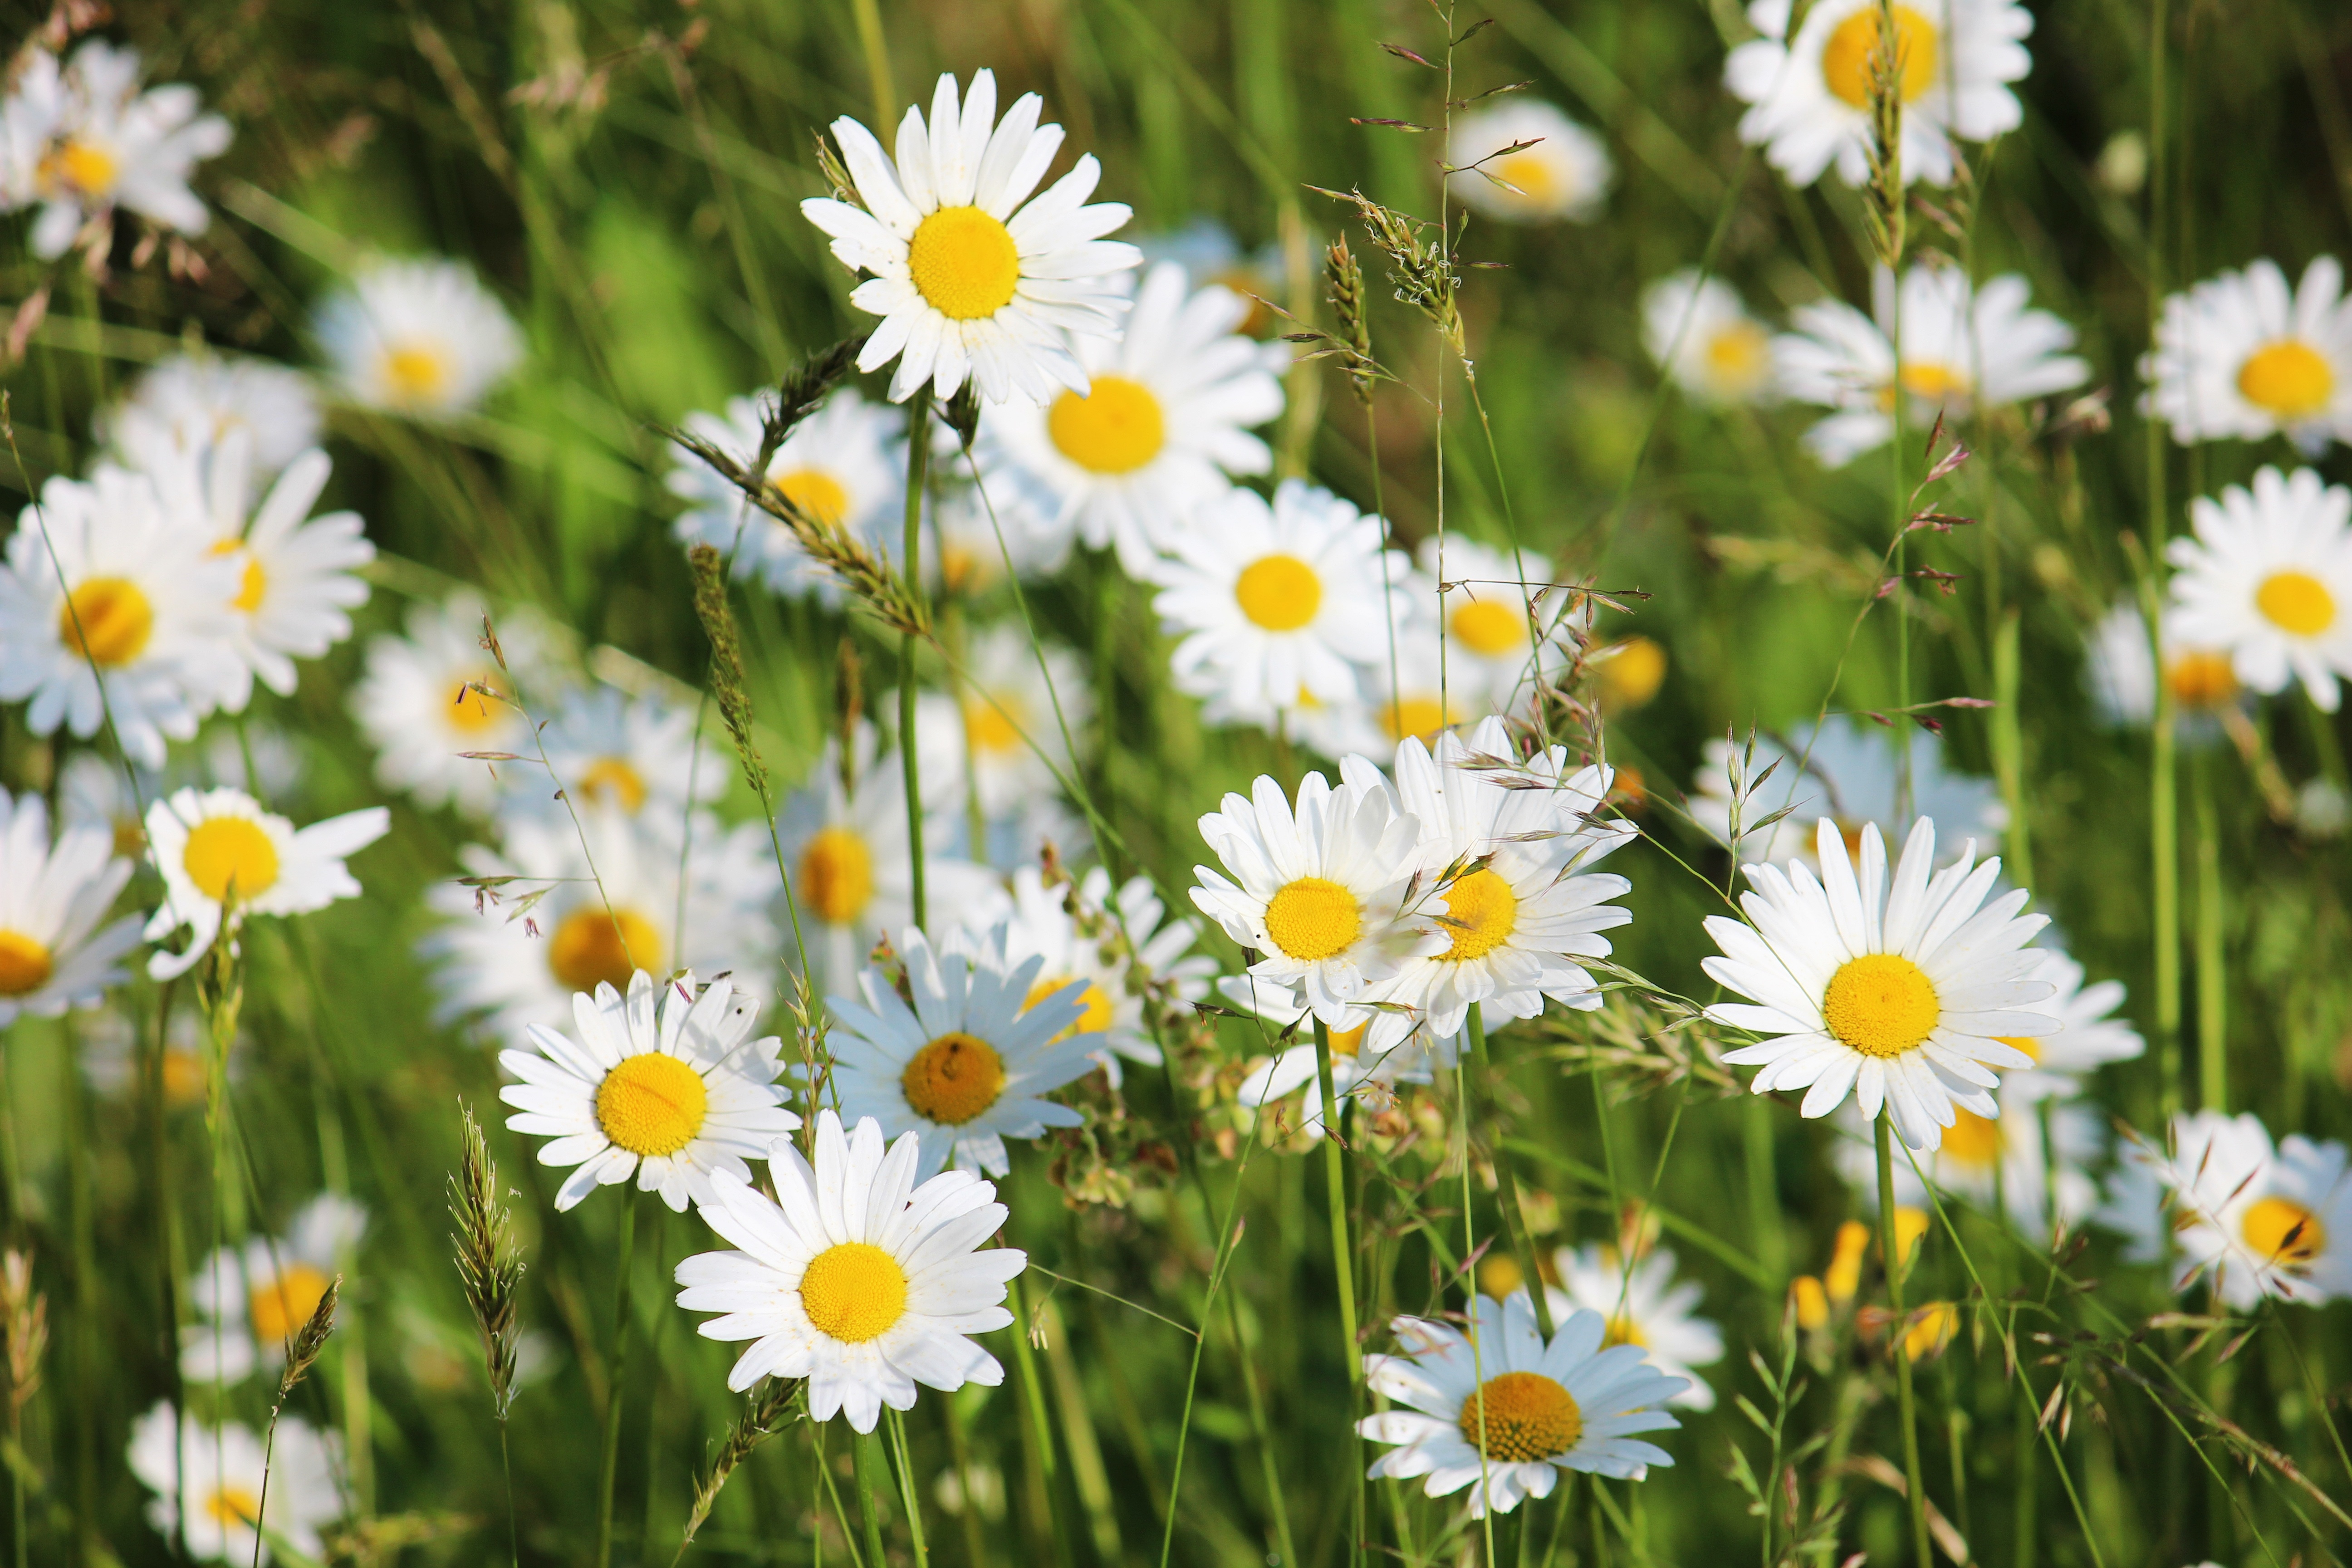
nature, grass, blossom, plant, white, field, lawn, meadow, prairie, flower, bloom, summer, daisy, herb, lush, botany, flora, white flower, wildflower, pointed flower, wild flowers, daisies, grasses, summer meadow, flowering plant, daisy family, white yellow, oxeye daisy, annual plant, land plant, chamaemelum nobile, marguerite daisy, tanacetum parthenium